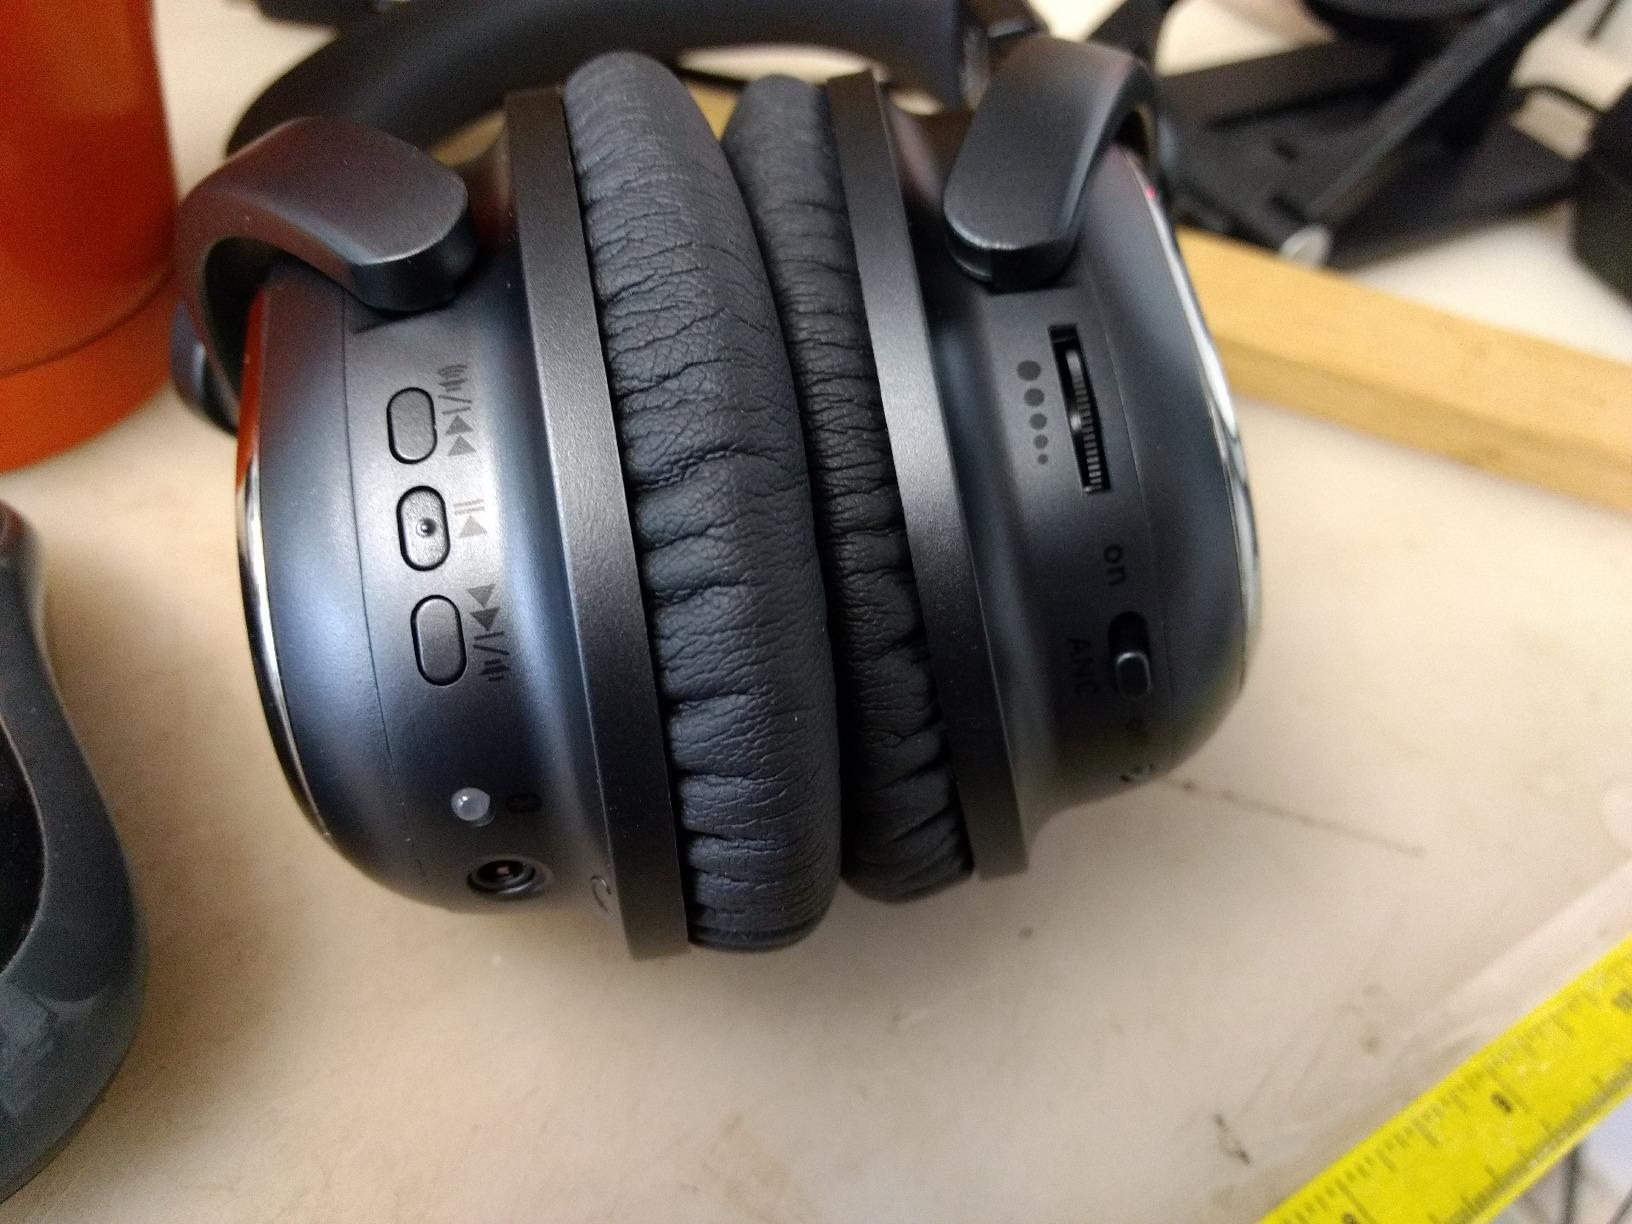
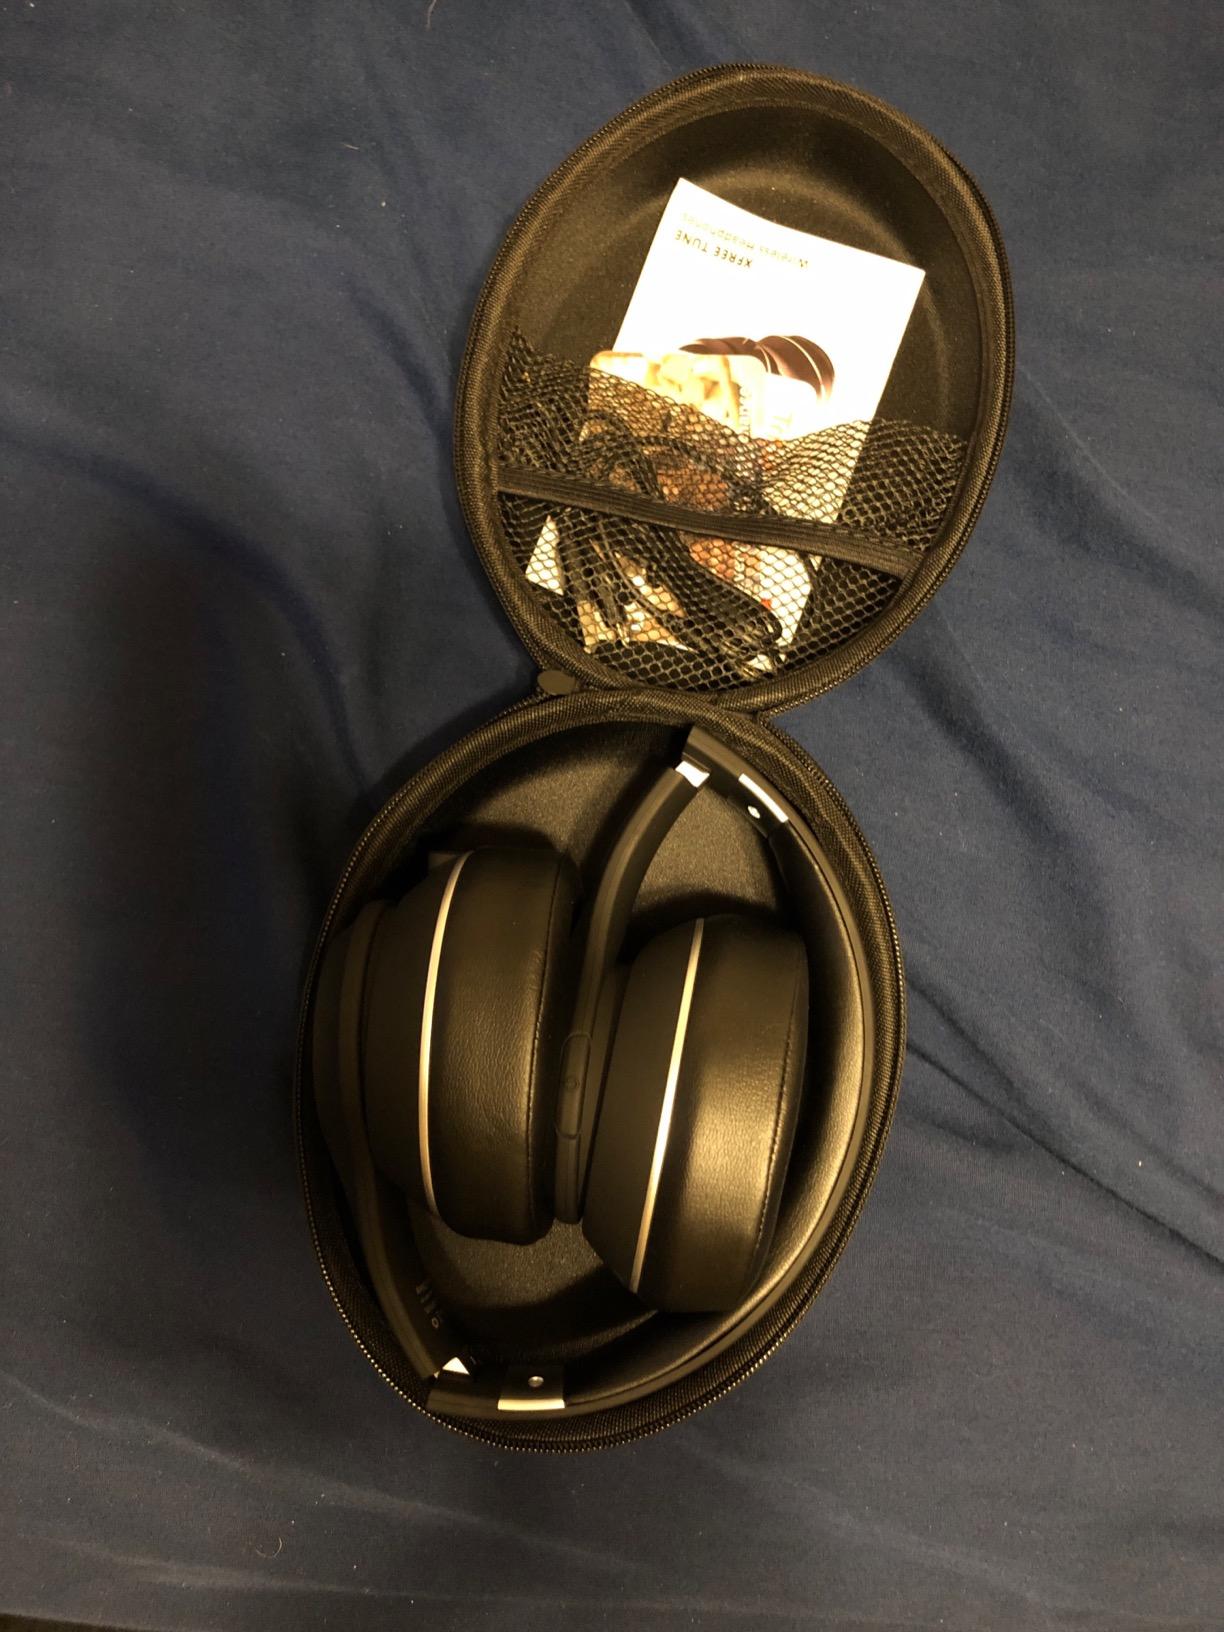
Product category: headphones
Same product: no